2021 Copa América final

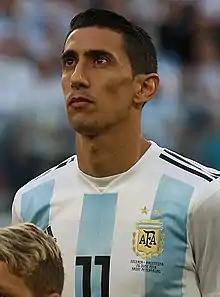
Ángel Di María scored the lone goal of the Copa América final and was named man of the match

The match began after a minute of silence for victims of the COVID-19 pandemic, with Argentina leading in possession and early chances. Brazilian midfielder Fred received a yellow card in the third minute for a challenge on Gonzalo Montiel, beginning a series of fouls from players on both teams. Ángel Di María opened the scoring for Argentina in the 22nd minute, receiving a long pass from Rodrigo De Paul and beating defender Renan Lodi to lob the ball over the advancing goalkeeper Ederson. Brazil responded with a series of attacks, including one that forced a save out of Emiliano Martínez, but lost possession to an Argentina counter-attack that ended in a missed shot from Lionel Messi after the half-hour mark. The first half ended with a 1–0 lead for Argentina.